Ed Barker (American football)

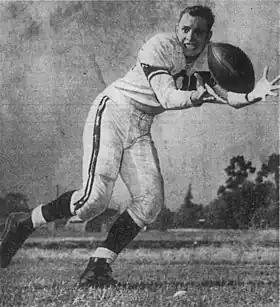
Barker, circa 1953

Edward Ross Barker (May 31, 1931 – September 6, 2012) was an American professional football player who was an end for the Pittsburgh Steelers and Washington Redskins of the National Football League (NFL). He played college football for the Washington State Cougars and was selected by the Los Angeles Rams in the first round of the 1953 NFL draft. After his short stint playing football he spent 20 years serving in the US Air Force, ending his career as a Lt. Colonel. He was elected into the Washington State University Hall of Fame in 2011.